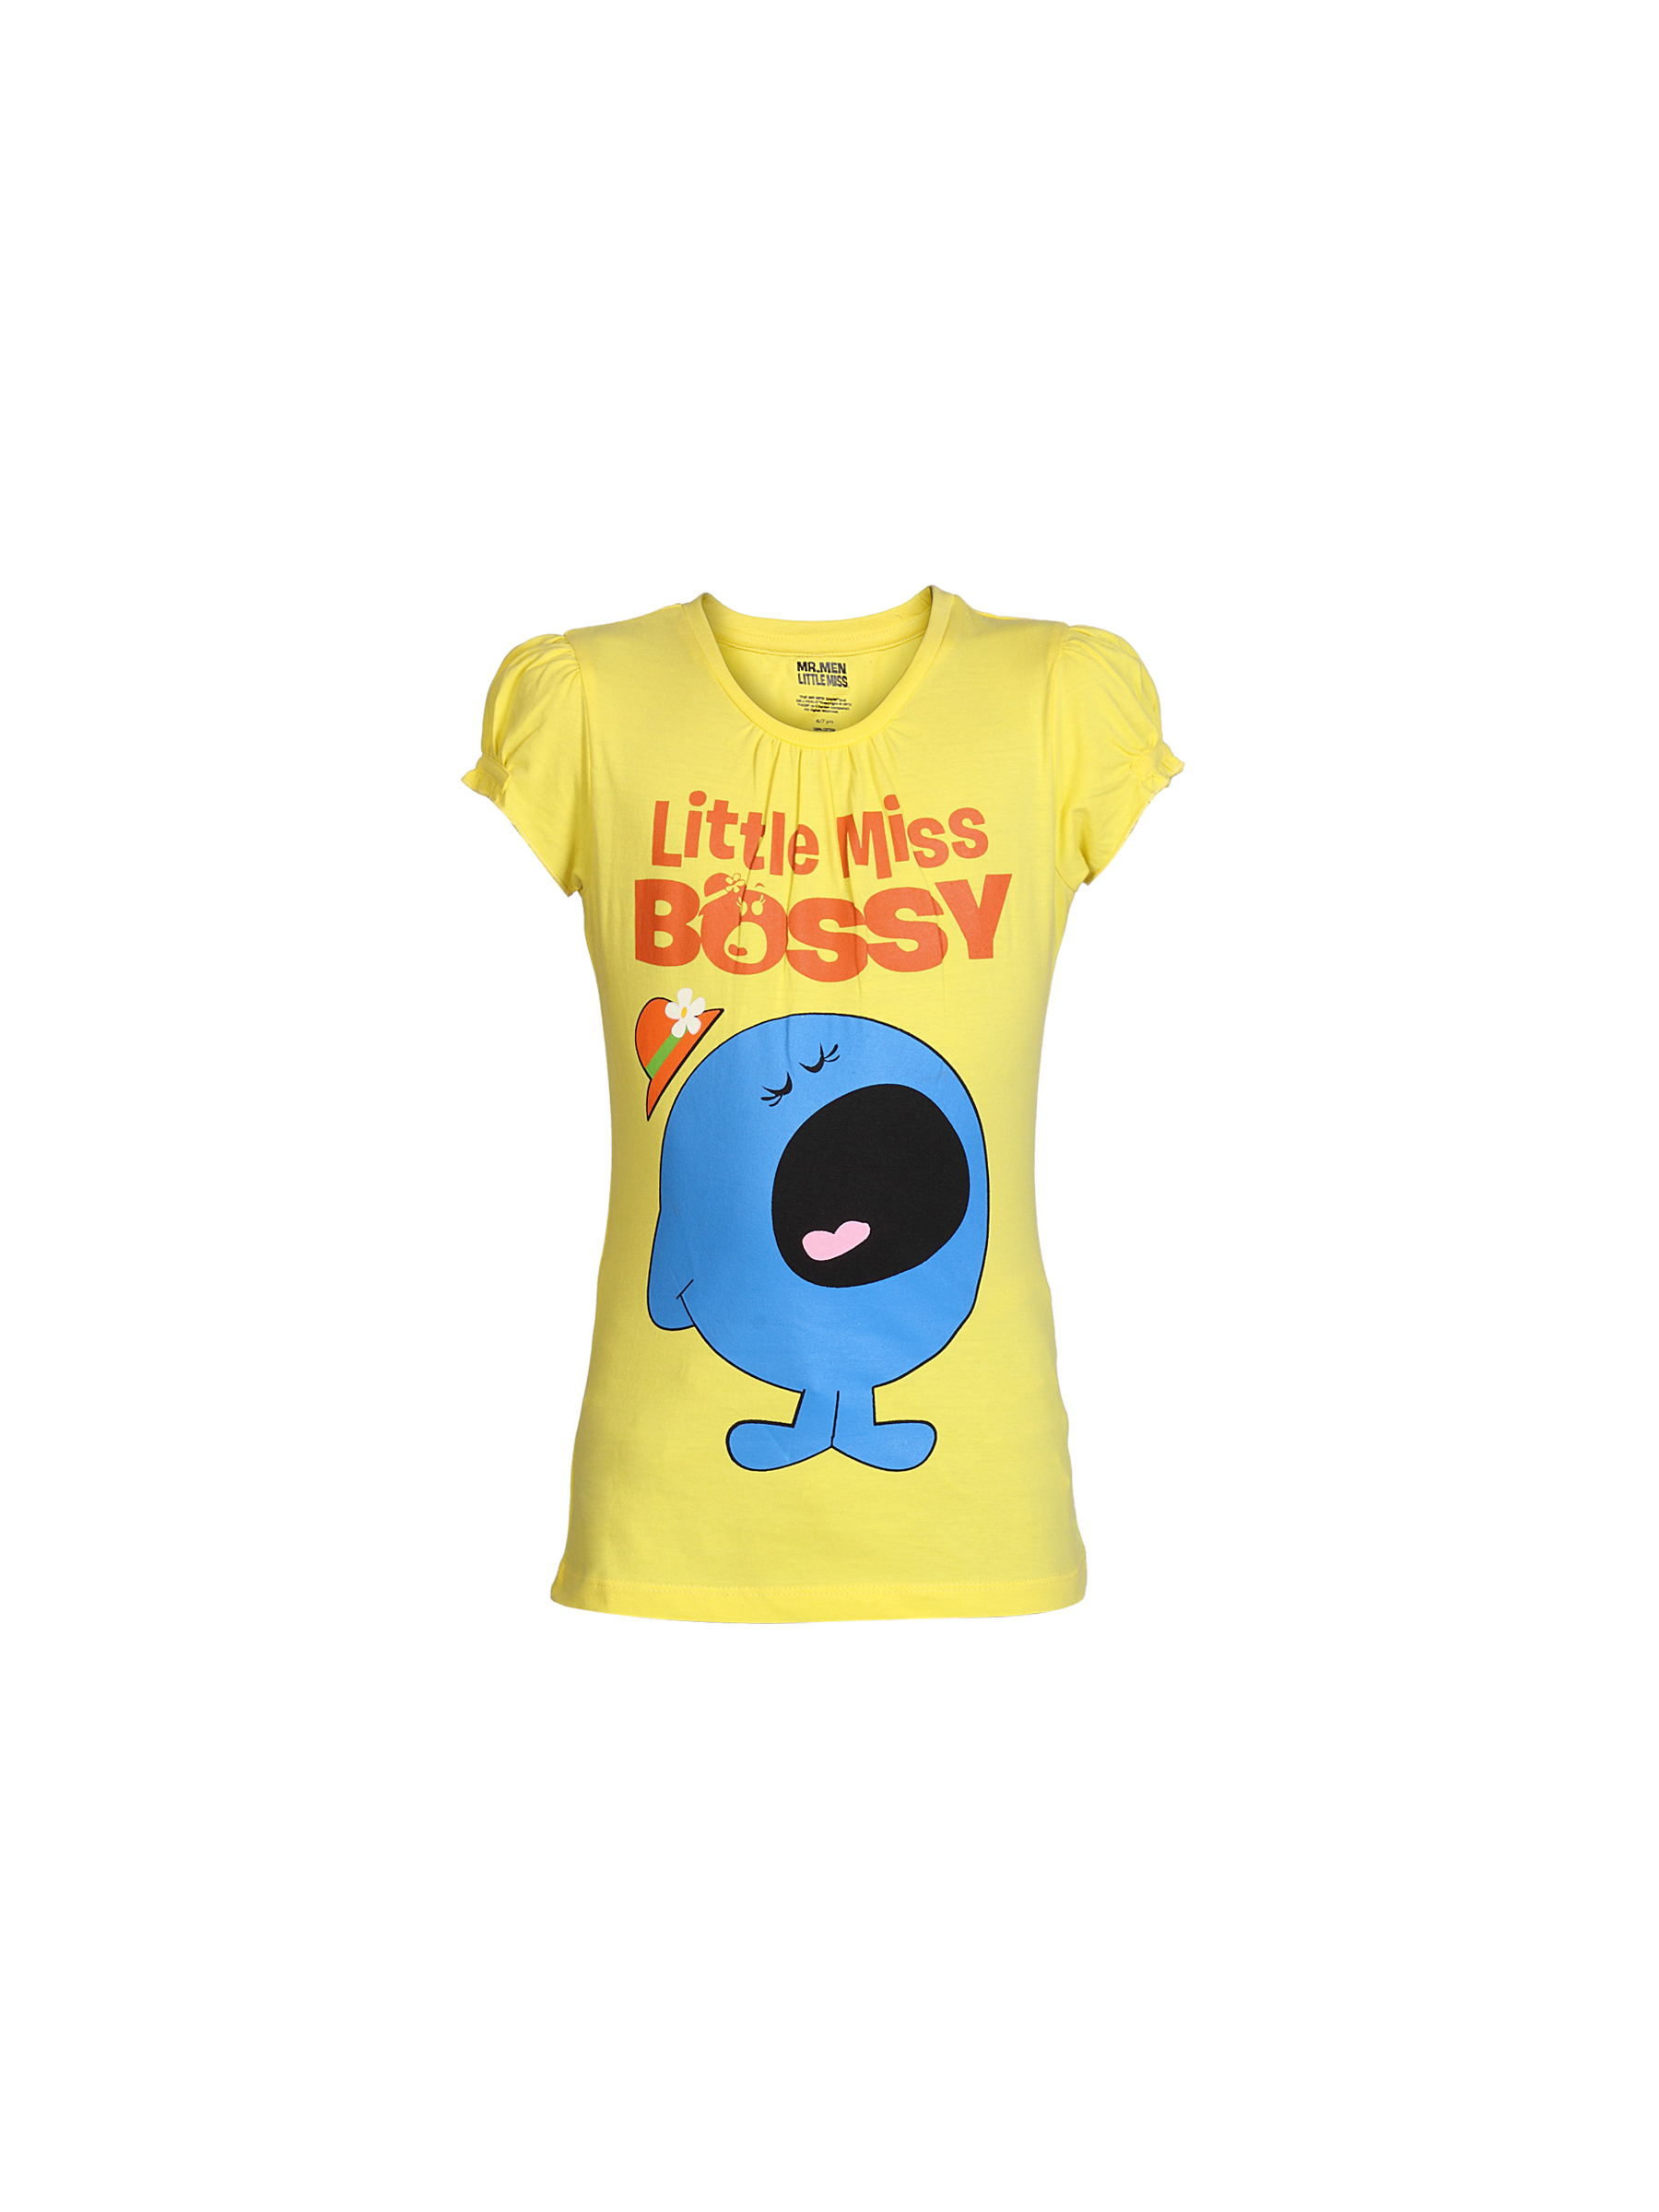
Mr. Men Little Miss Girls Yellow Top
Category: Apparel / Topwear / Tops
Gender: Girls
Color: Yellow
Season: Summer 2012
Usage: Casual